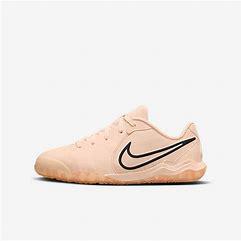
Brand: Nike
Model: Jr Tiempo Legend 10 Club